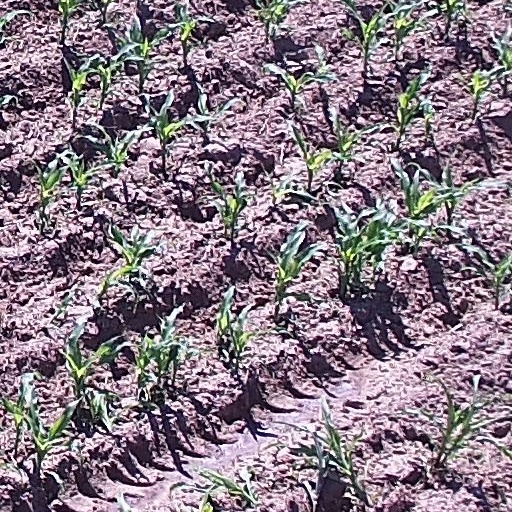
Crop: maize; corn